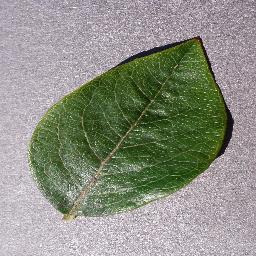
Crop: blueberry
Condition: healthy